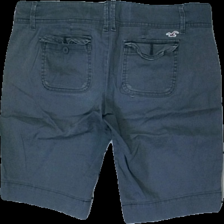
View: back
Type: Shorts
Category: Ladies
Brand: Hollister (Abercomb & Fitch)
Colors: Grey
Material: 100% Cotton
Cut: Regular
Season: Summer
Price range: <50
Recommended usage: Recycle
Description: Grey shorts
Comment: washed out